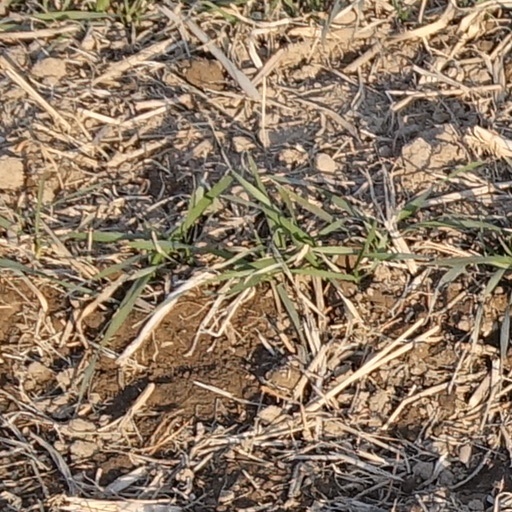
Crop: wheat